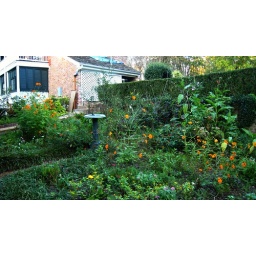
orange flowers in the Monmouth gardens